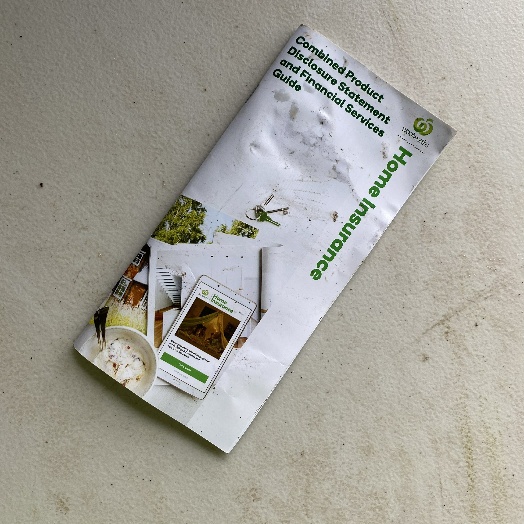
Label: Paper